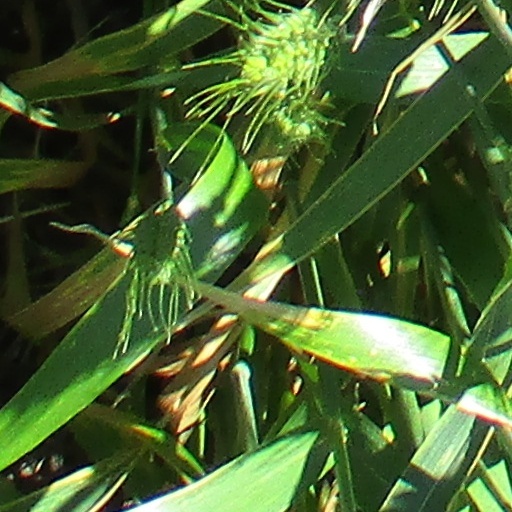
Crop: wheat